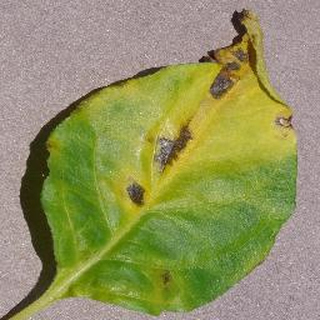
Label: bell_pepper_bacterial_spot